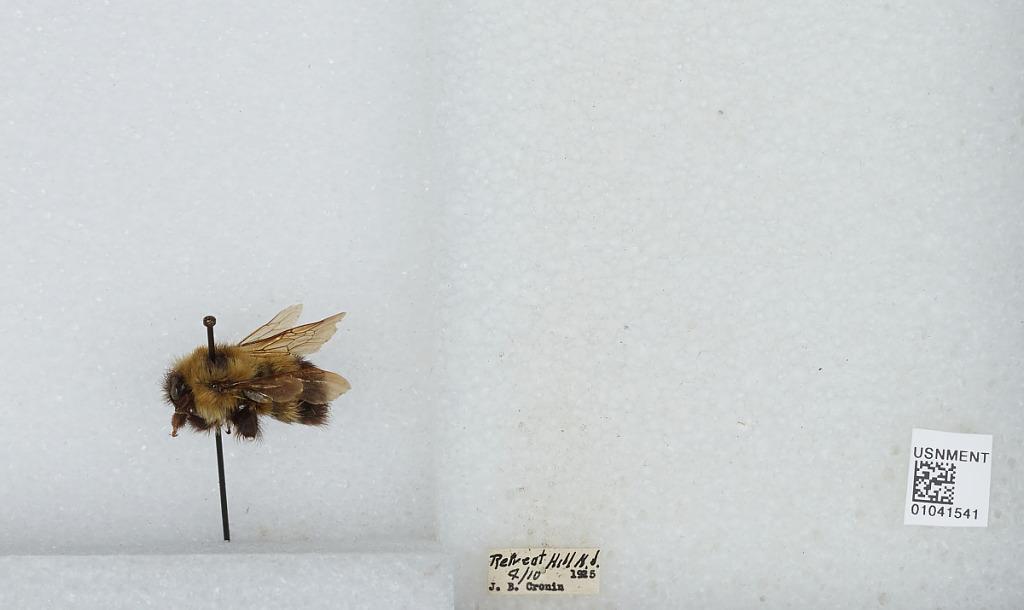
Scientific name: Bombus sp.
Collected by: J. Cronin
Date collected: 1925-4-10
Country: United States
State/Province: New Jersey
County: Burlington
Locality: Retreat Hill
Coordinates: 39.9164, -74.7128